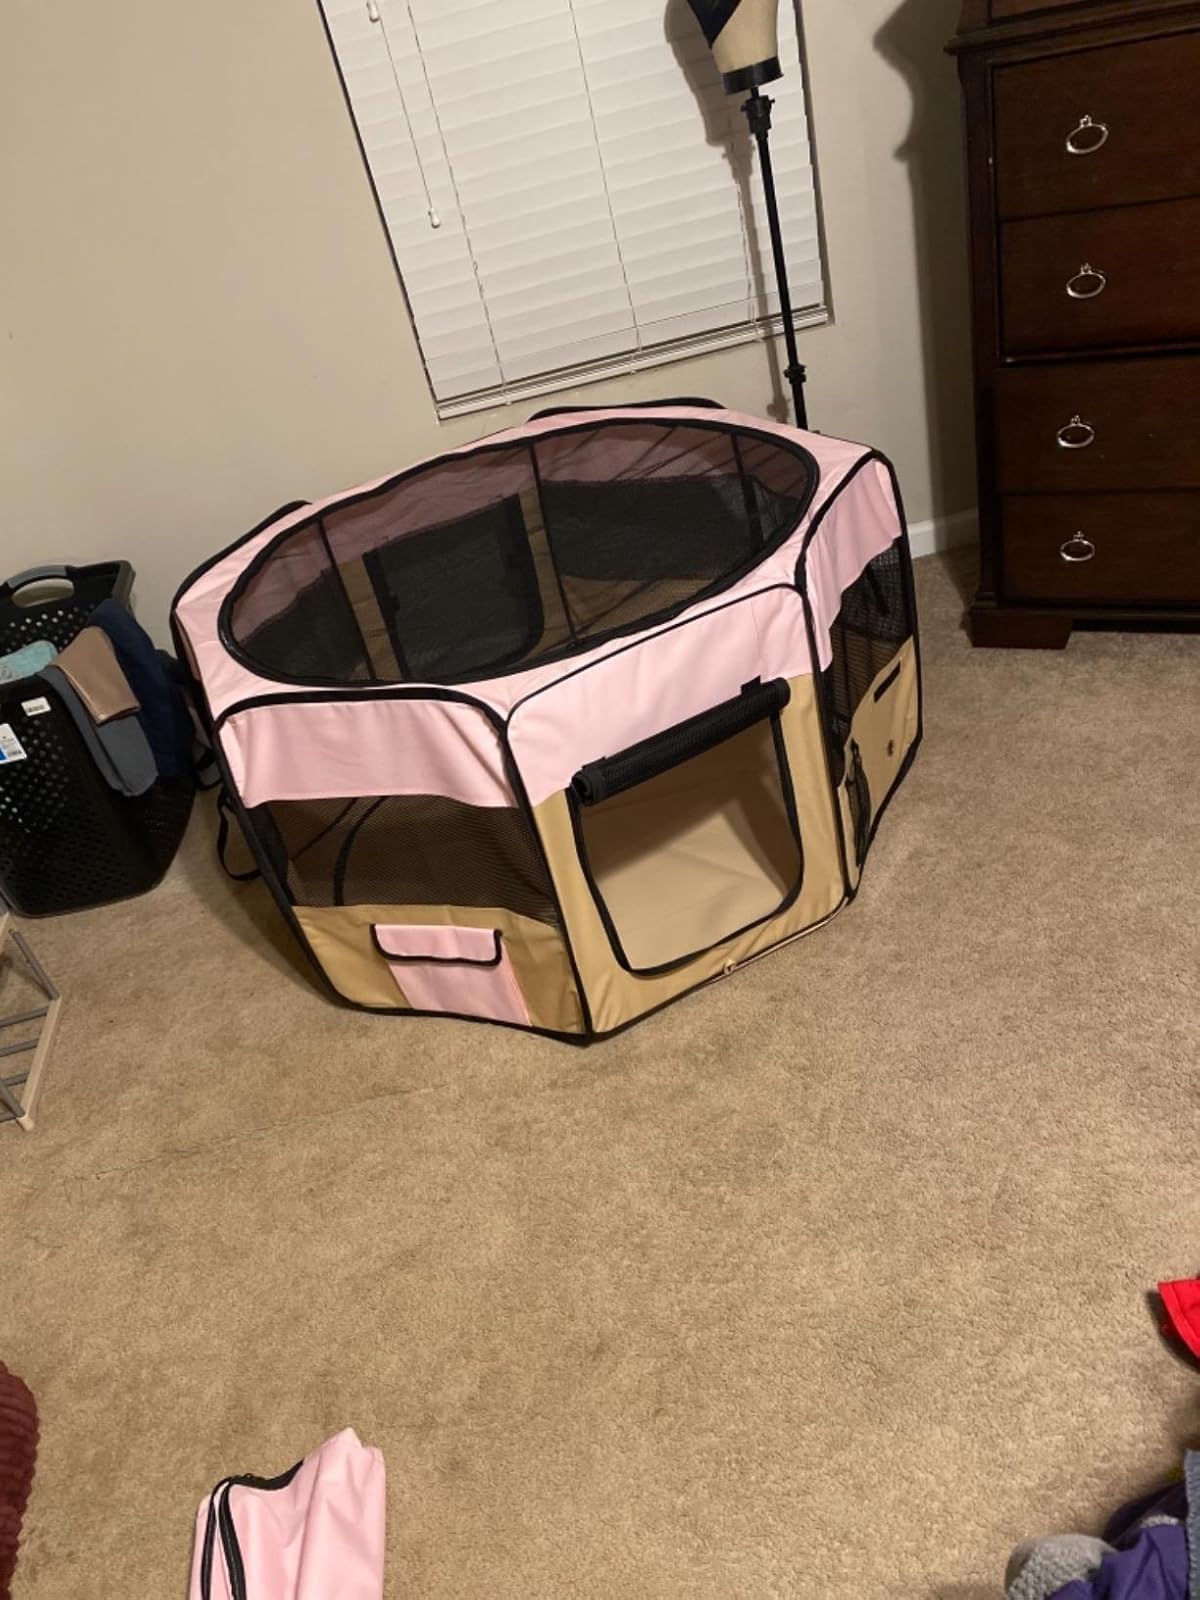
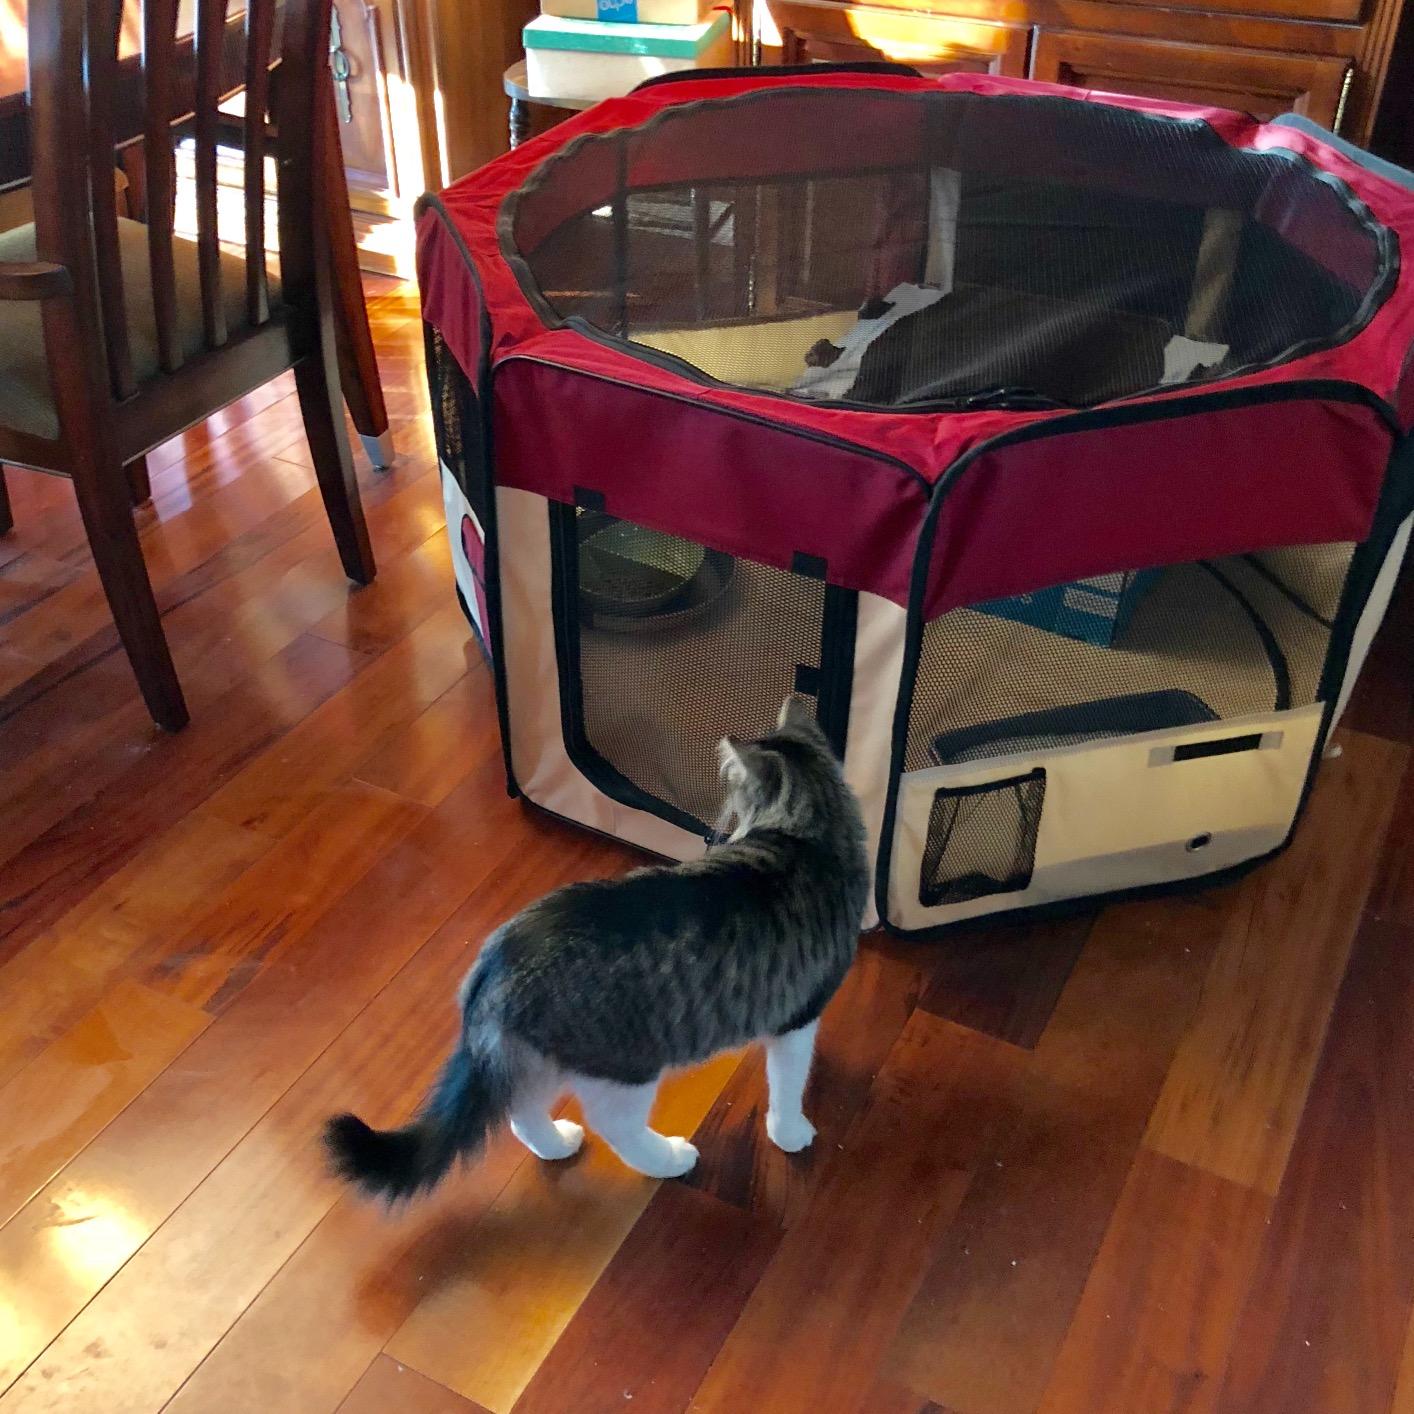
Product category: items_kennel
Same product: no